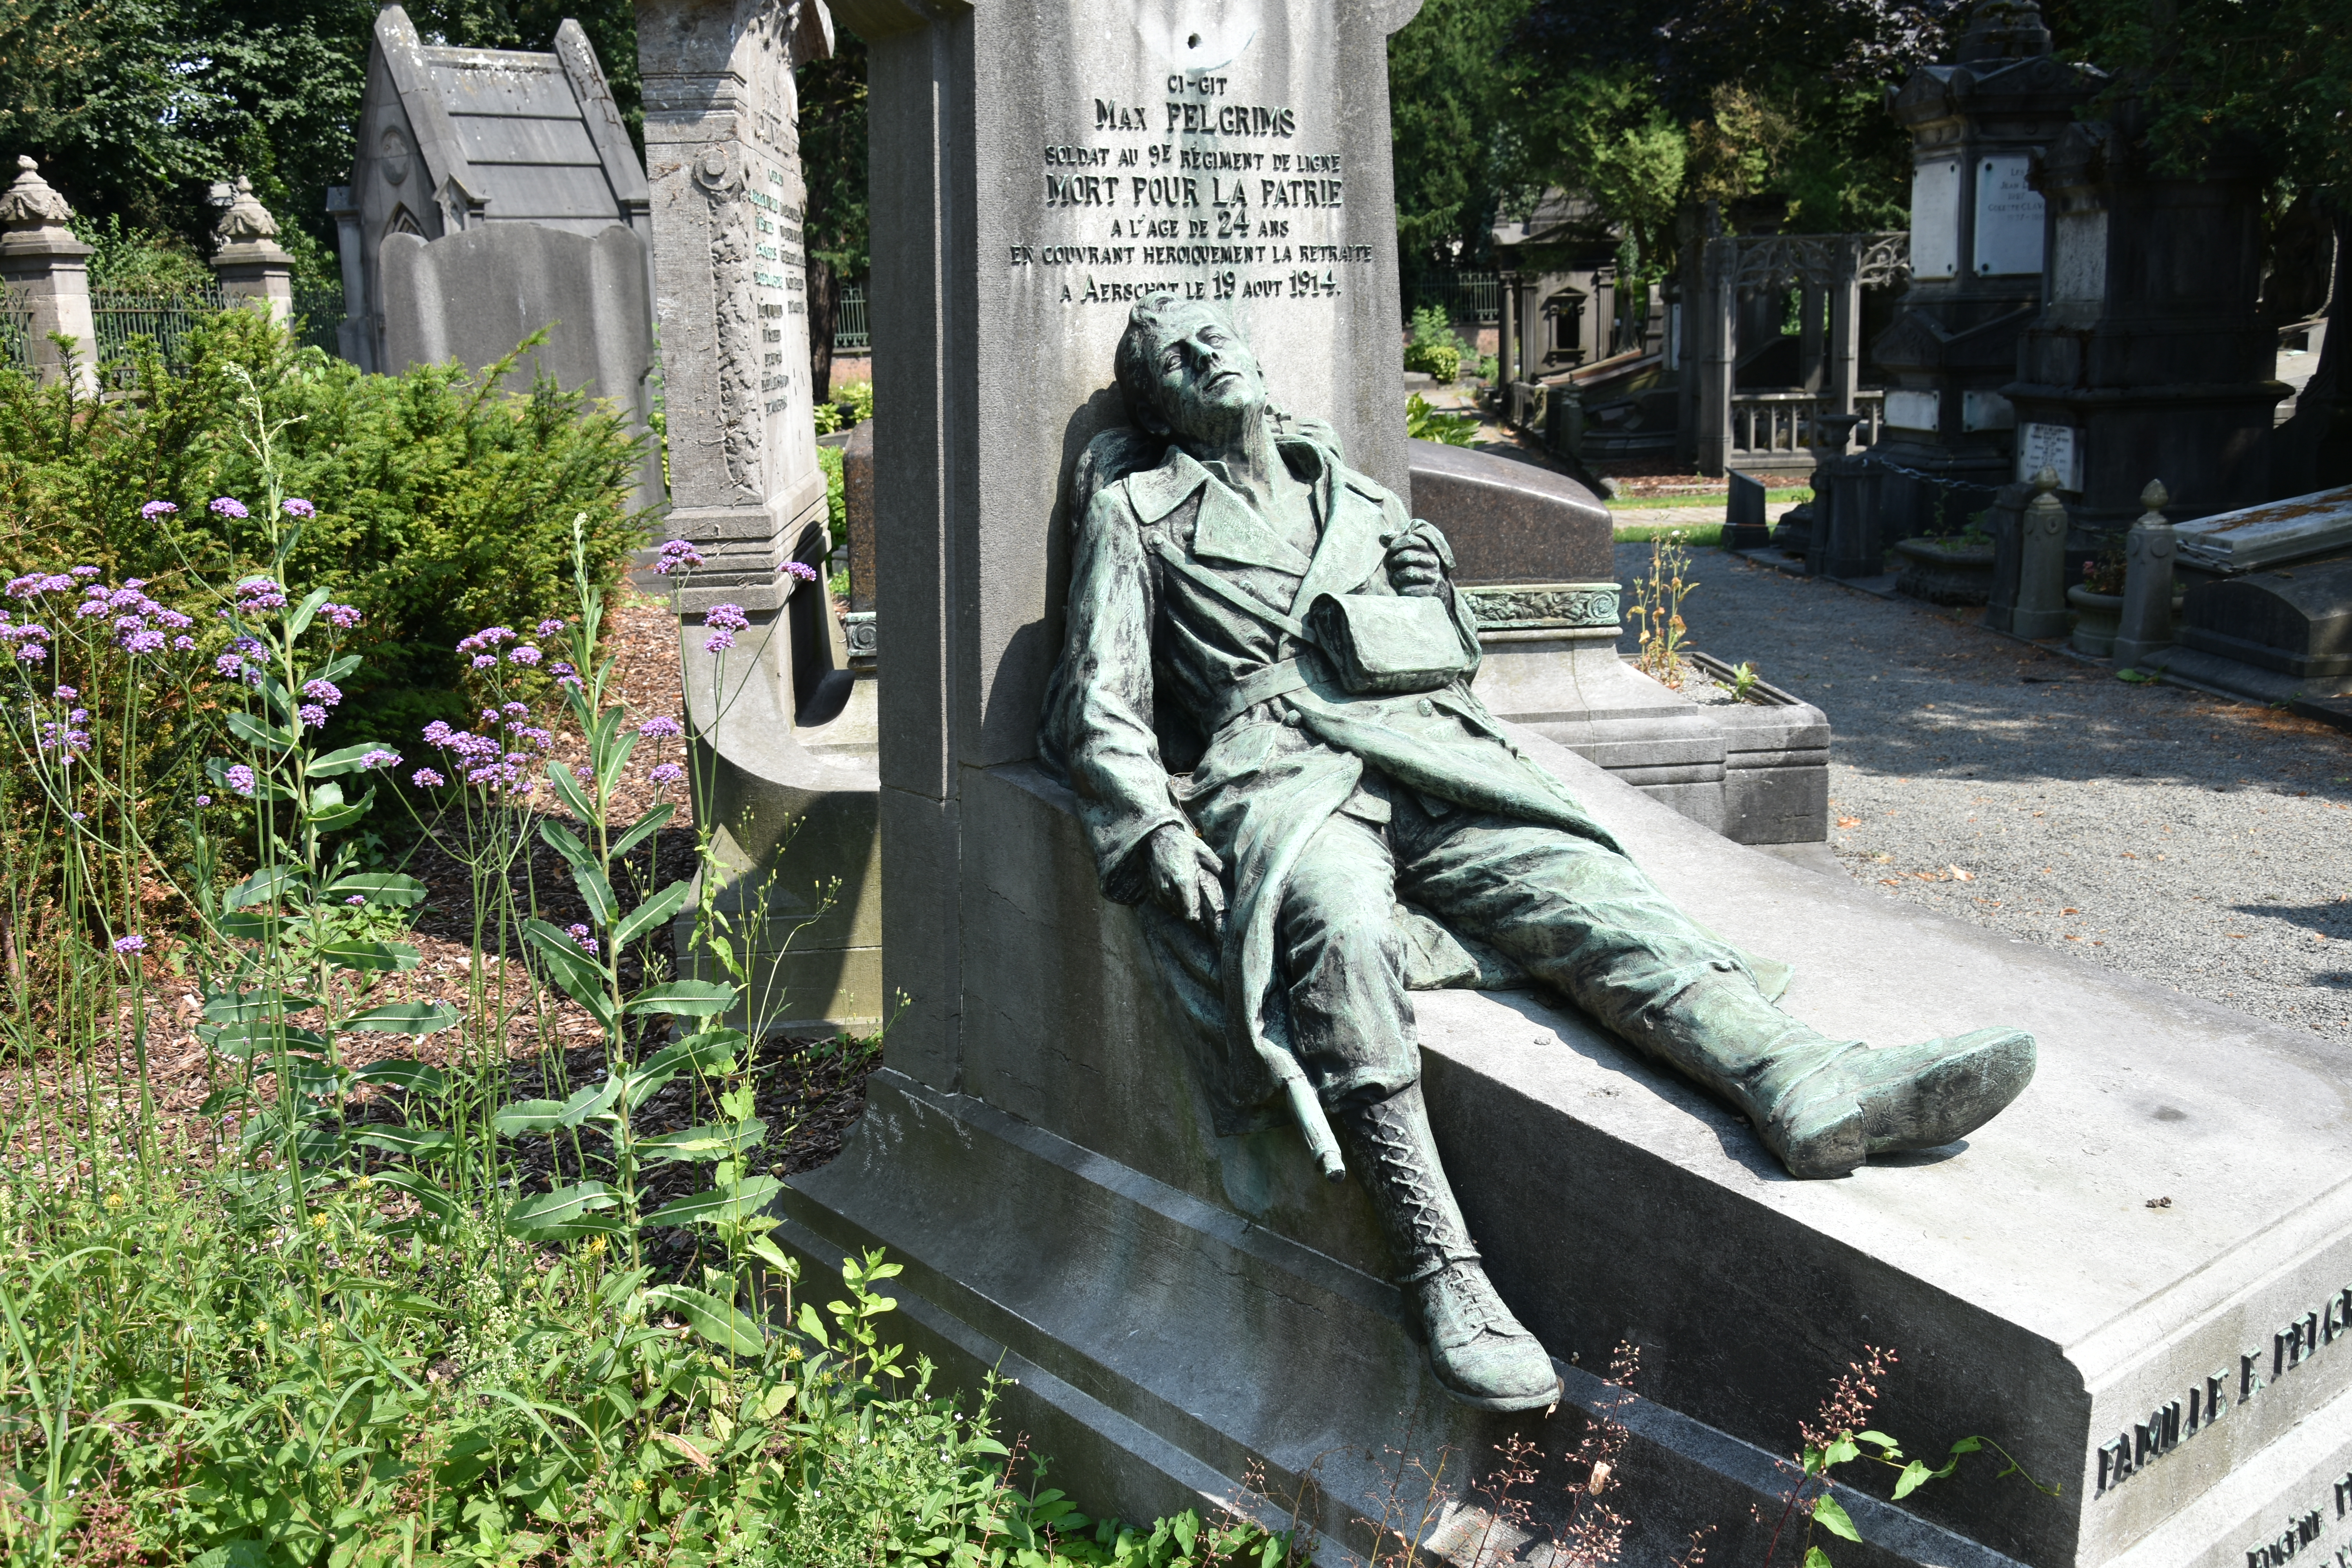
brussels, grave, cemetery, statue, monument, sculpture, tree, headstone, memorial